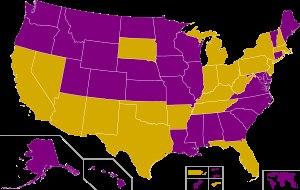
Cet article contient les résultats des primaires du parti démocrate aux États-Unis, en vue de l'élection présidentielle de 2008.